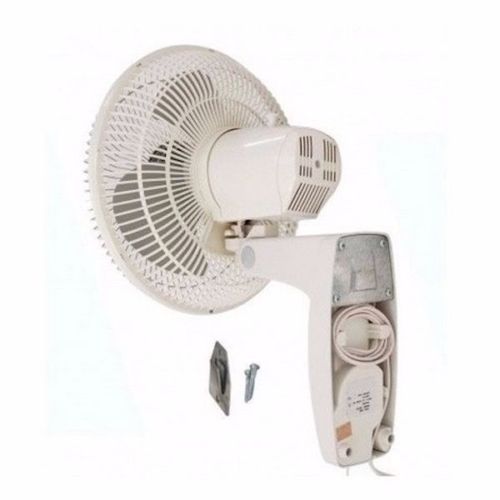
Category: fan